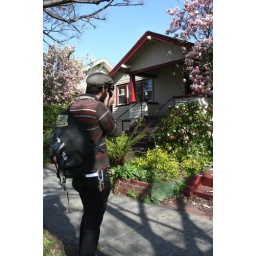
My son Jason photographing a small home in Rock Ridge.